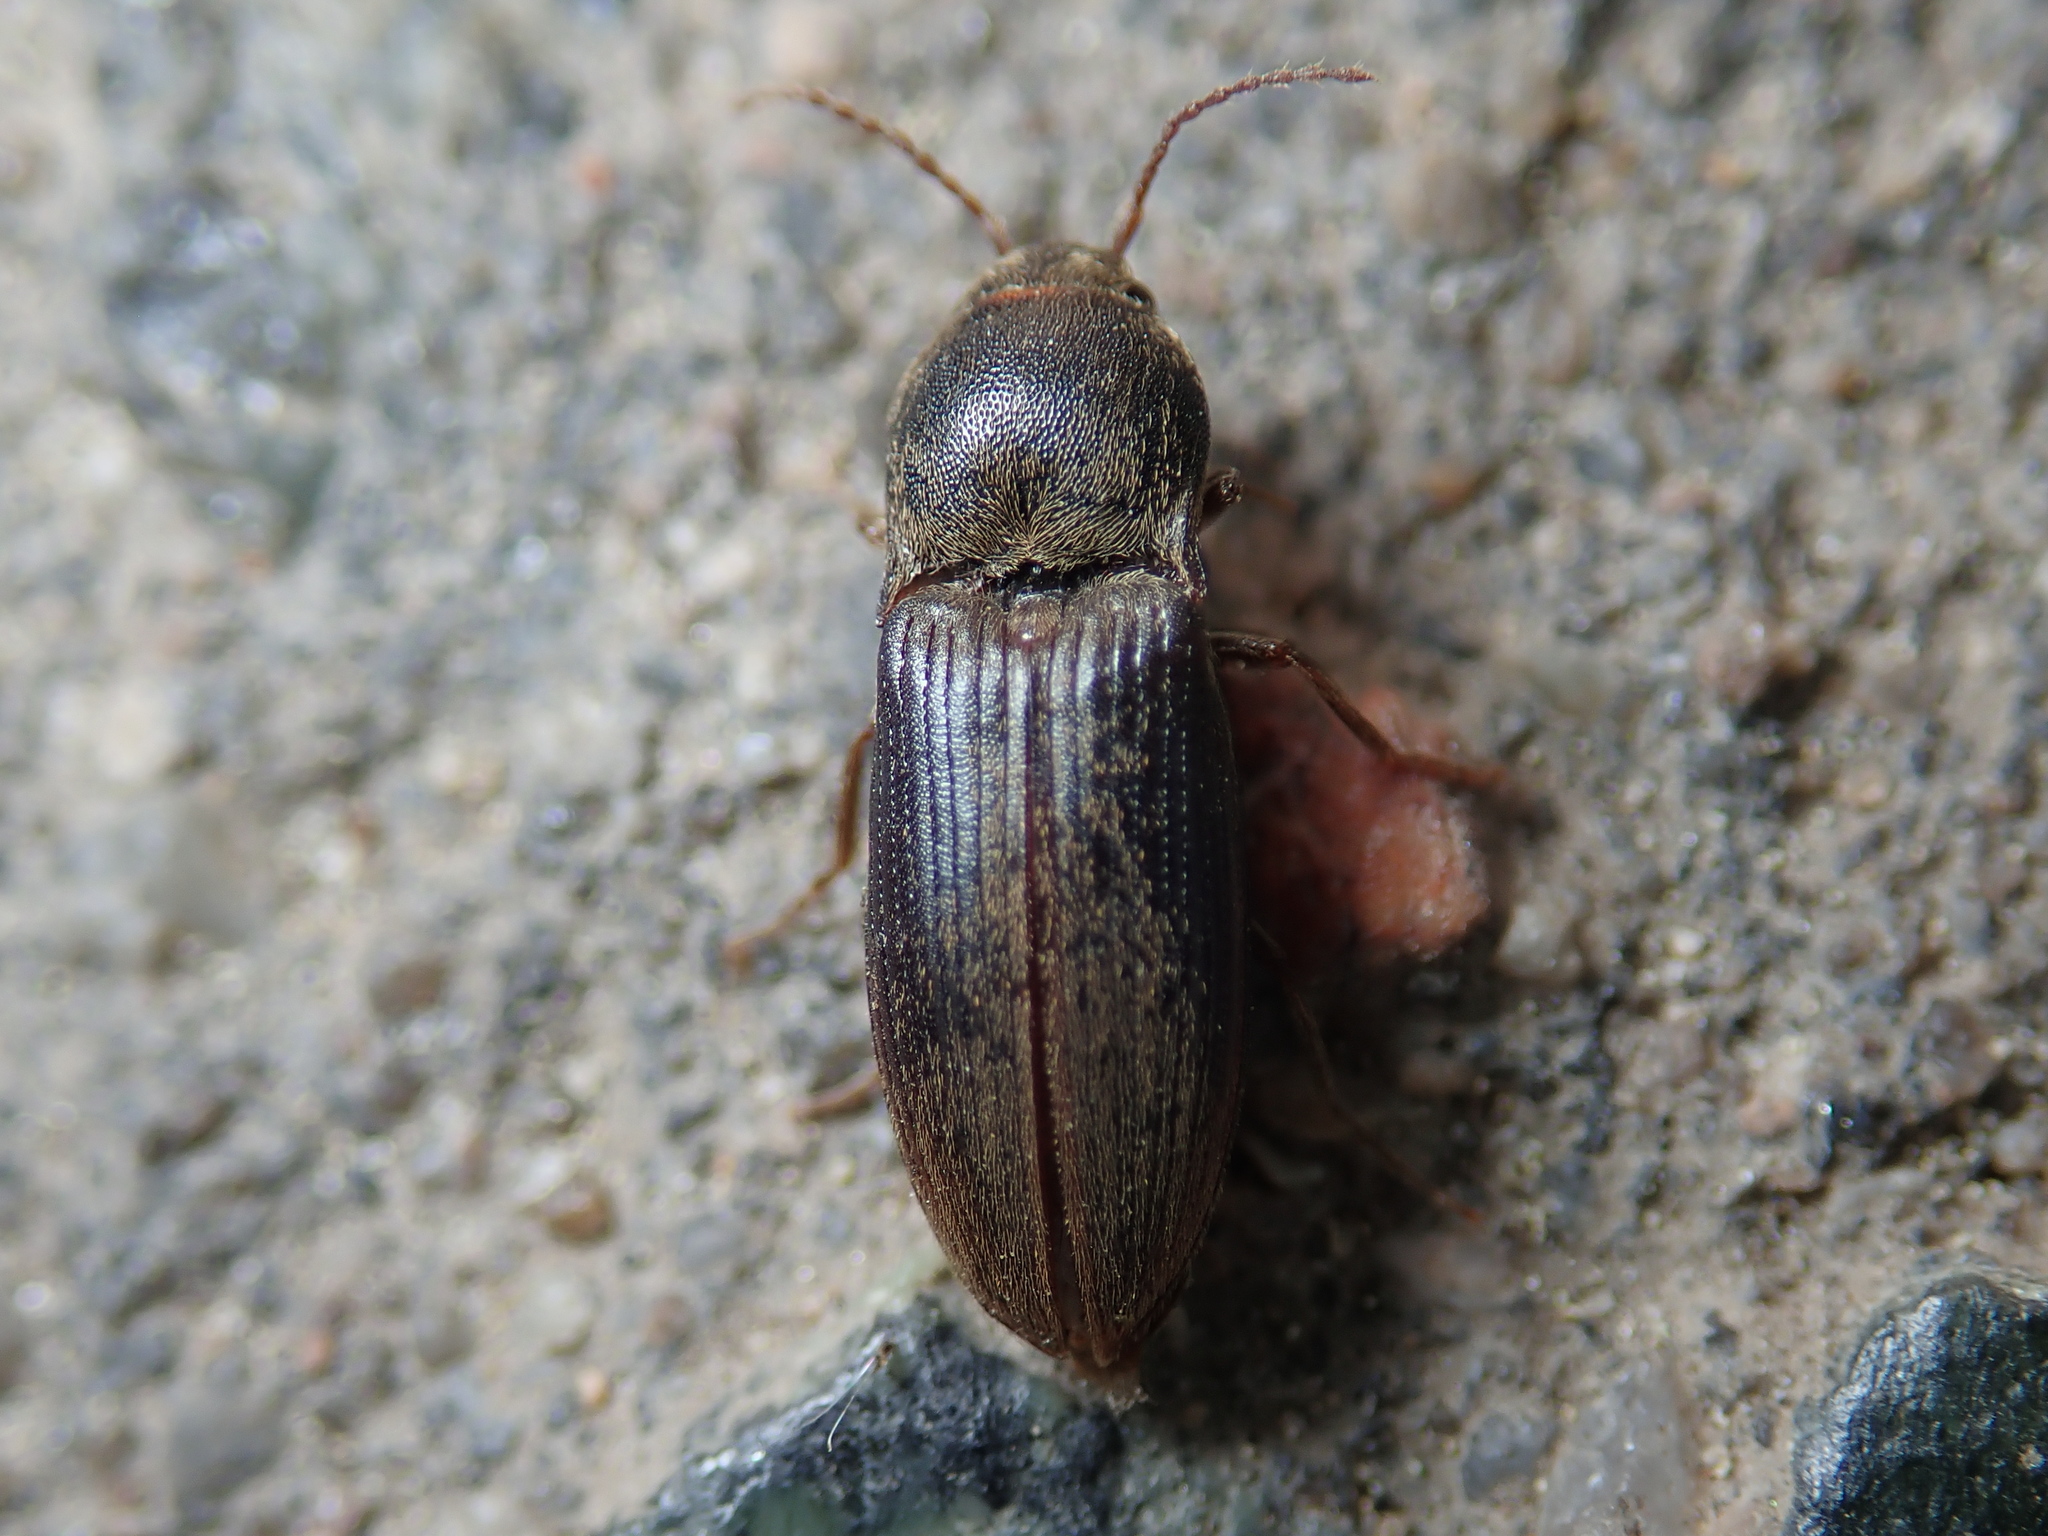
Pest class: clickbeetles_wireworms